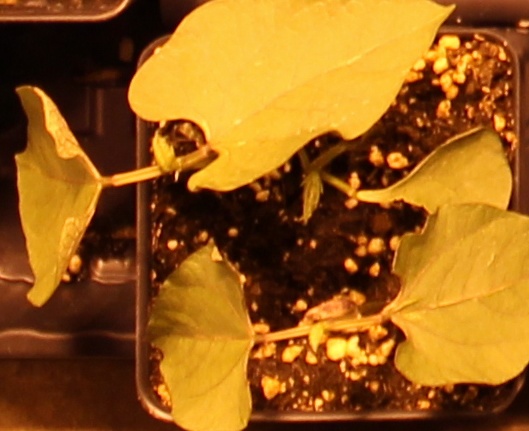
Label: Blackbean